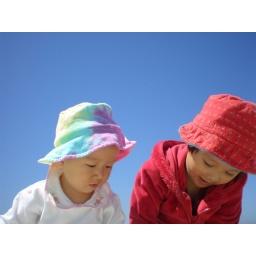
One of the best shots of them playing with sand, set against the beautiful blue Calif. sky